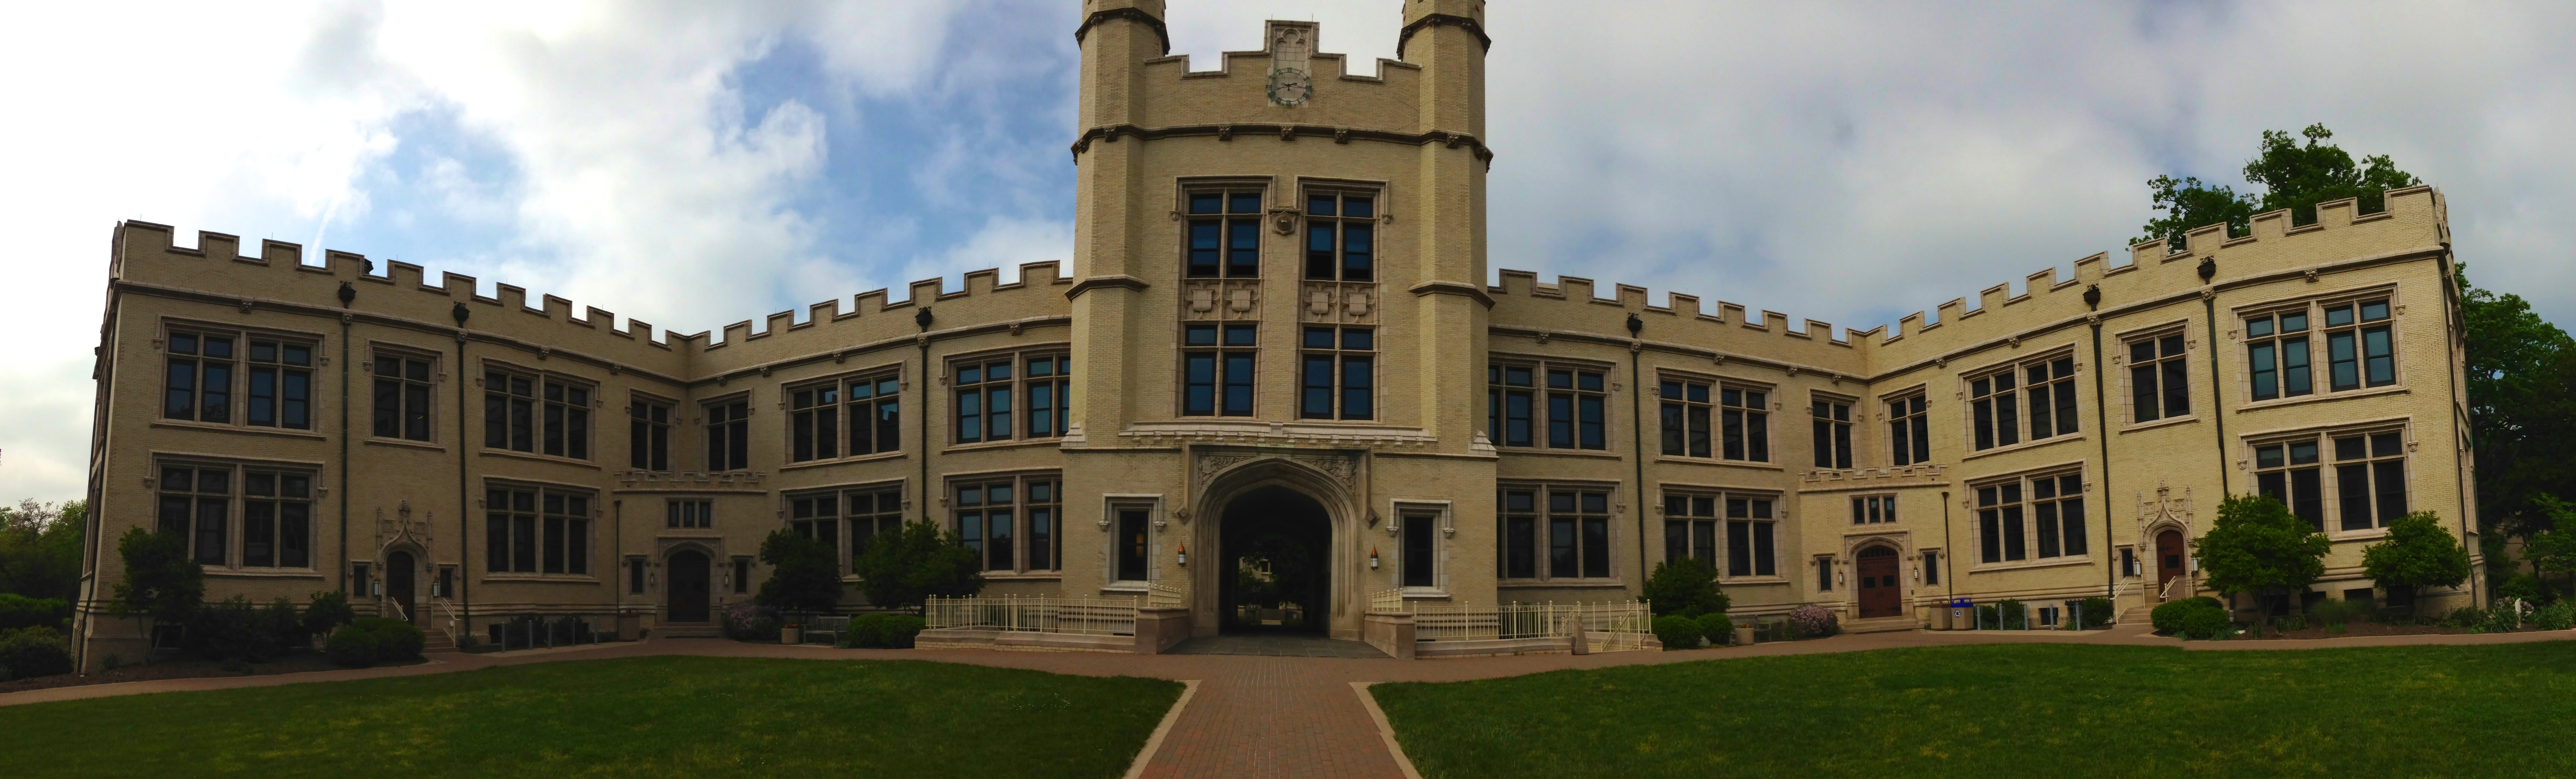
mansion, building, chateau, palace, panorama, plaza, facade, university, school, estate, 2013365, raildog, wooster, stately home, classical architecture